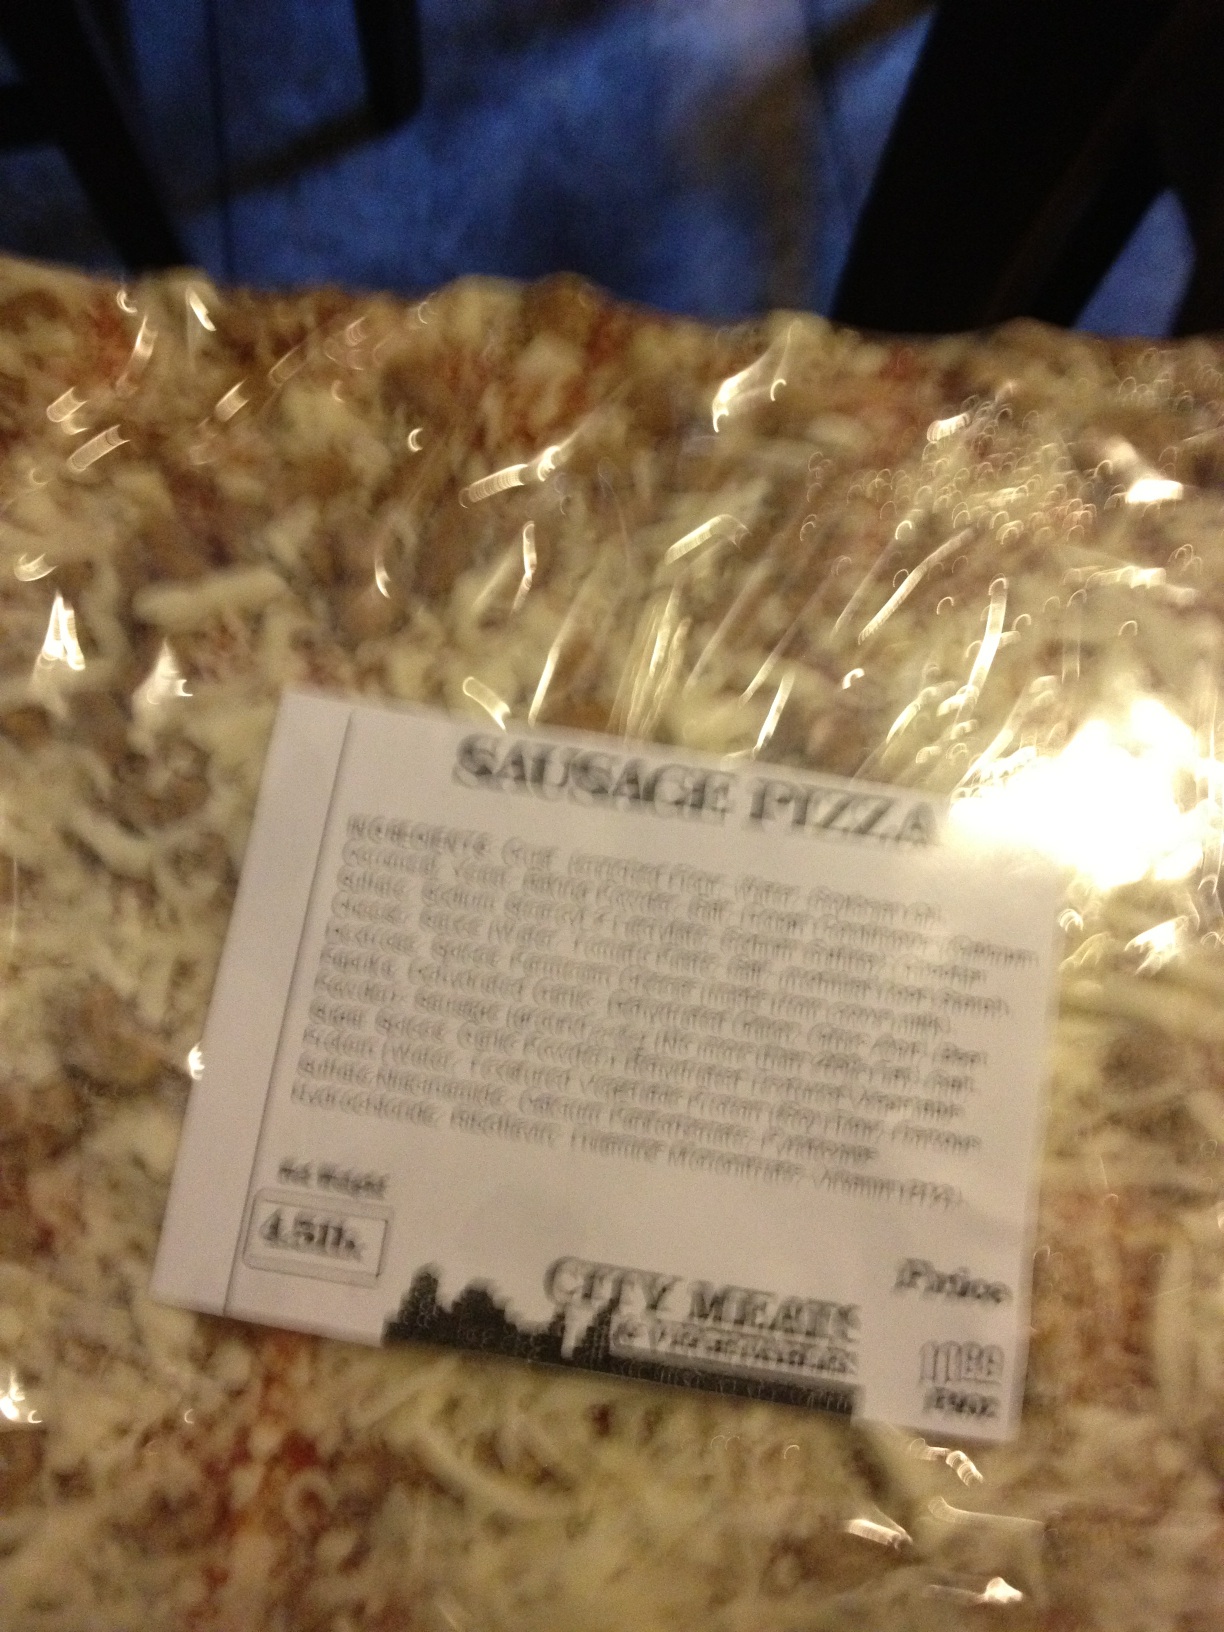Question: What's in the picture?
Answer: sausage pizza